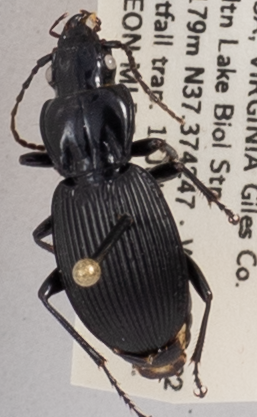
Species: Pterostichus lachrymosus
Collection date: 2018-07-17
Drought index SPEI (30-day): -0.508
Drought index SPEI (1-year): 0.348
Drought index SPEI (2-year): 0.32